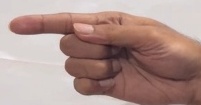
ASL sign: G